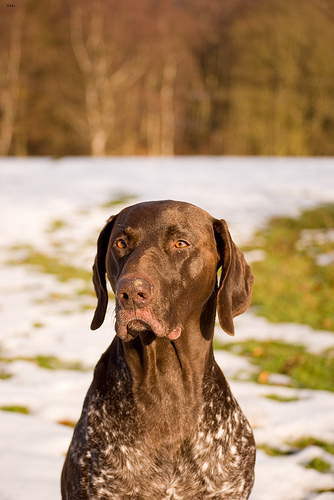
Breed: german_shorthaired